Gran Metalik

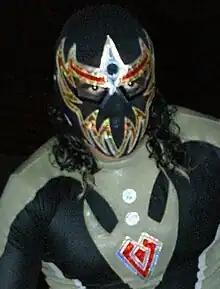
Metalik in 2010

Metalik (born November 3, 1988) is the ring name of a Mexican "luchador" "enmascarado" (masked professional wrestler). He is working on on the independent circuit. He is best known for his time in WWE 2016–2021 where he performed under the ring name Gran Metalik, as a member of Lucha House Party, as well as for his time in CMLL where he performed under the ring name Máscara Dorada from 2008 – 2016.